Transport in Madurai

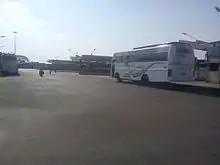
M.G.R Bus Stand

There are 30,126 registered three-wheeled vehicles called auto rickshaws, which are commercially available for renting within the city. In addition to the government operated city buses that are used for public transport, there are 236 registered private mini-buses that support local transportation. Madurai connects with the following major national highways;